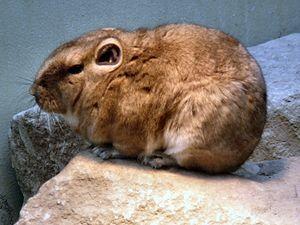
Sciuravida est un sous-ordre de mammifères rongeurs, presque tous disparus, dont les seuls représentants vivants sont les goundis.